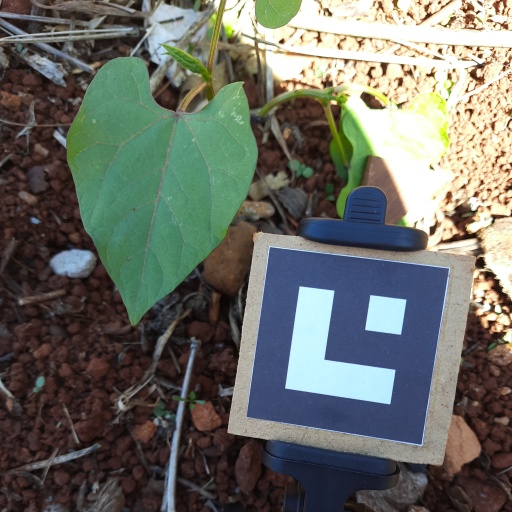
Observations: flat surface, no eating holes, under shade